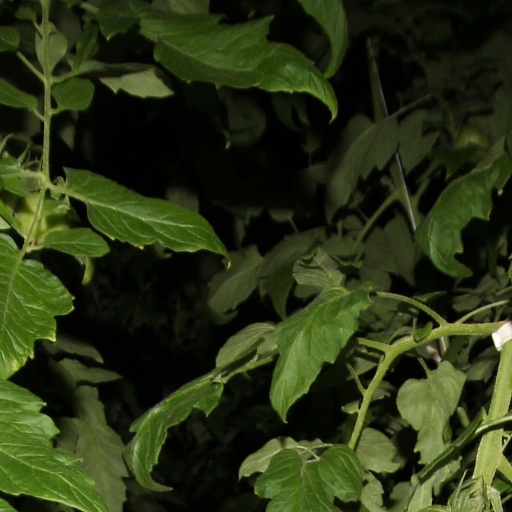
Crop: tomato